Peyton Manning

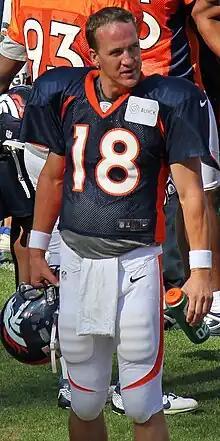
Manning at a scrimmage in Denver in August 2012

In a season-opening loss to the Houston Texans, Manning set career highs with 57 pass attempts and 40 completions, throwing three touchdowns and 433 yards, the fourth highest opening-weekend total ever. In his third game, Manning threw 325 yards, three touchdowns, and no interceptions, making the first time since 1960 a quarterback began a season with three consecutive games of at least three touchdown passes and zero interceptions. In week 9, against the Philadelphia Eagles, Manning made his 200th consecutive regular season start.